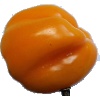
Label: Pepper Yellow 1